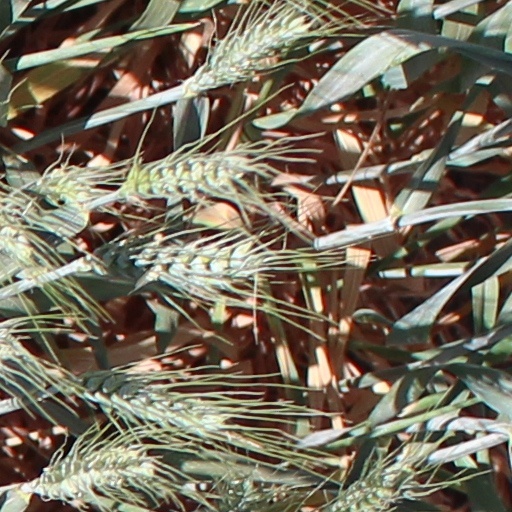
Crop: wheat